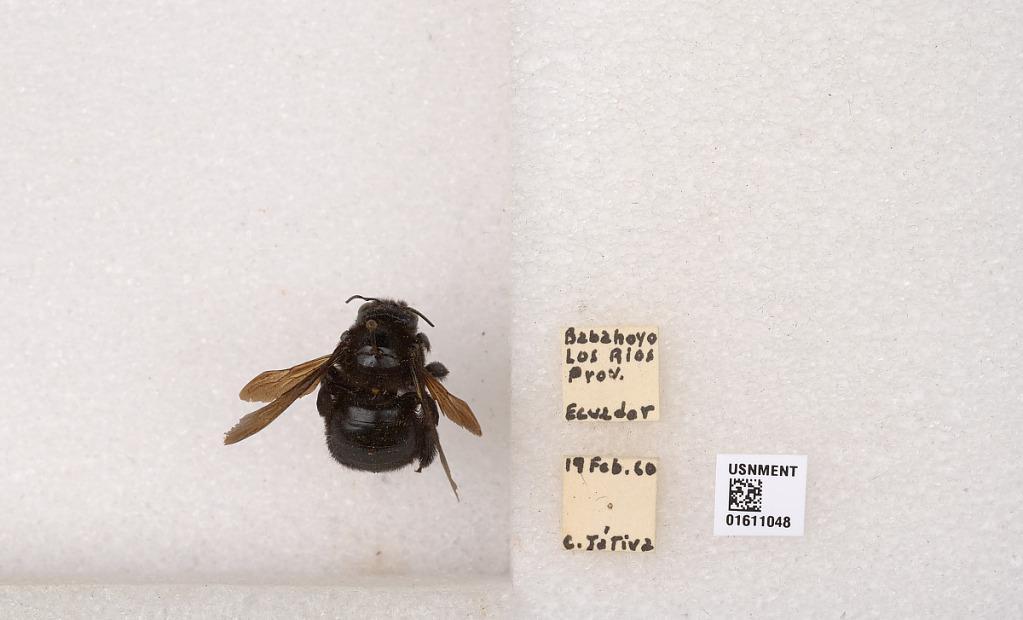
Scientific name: Xylocopa (Neoxylocopa) sp.
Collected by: M. Alvarenga
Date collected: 1960-2-19
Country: Ecuador
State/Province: Los Rios
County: Babahoyo
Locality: Babahoyo